1991 Sportscar World Championship

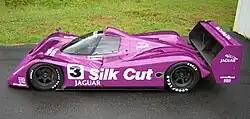
Silk Cut Jaguar won the Teams Championship with Jaguar XJR-14 (above) and XJR-12 models

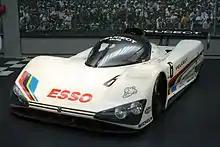
Peugeot Talbot Sport placed second with the 905

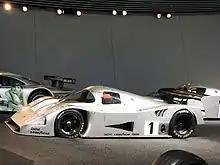
Team Sauber Mercedes placed third with the Mercedes C11 (above) and C291 models

Note: As Toyota Team Tom's was not a full-season SWC entrant, the team and drivers were not eligible for championship points.